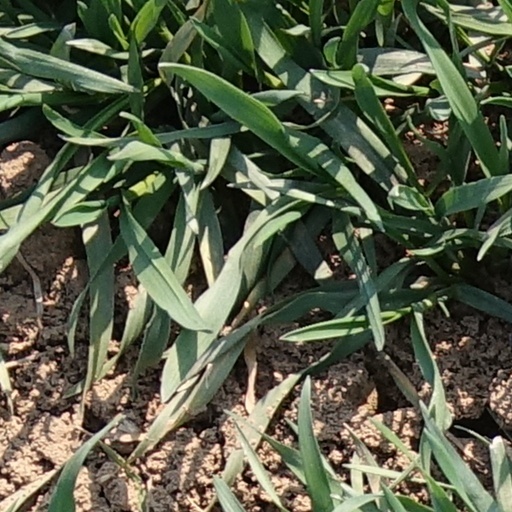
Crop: wheat